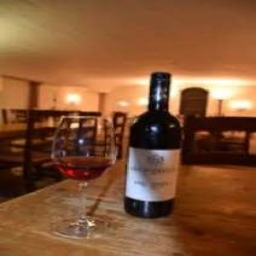
The Prince of Liechtenstein's wine cellars